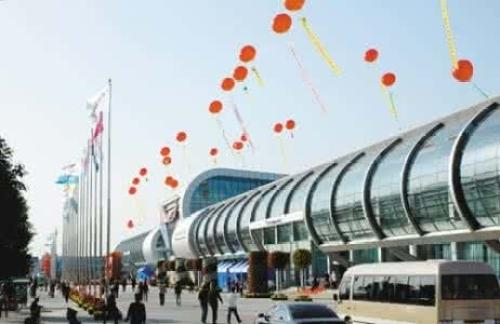
地标名称：中塑国际会展中心
所在城市：宁波市·余姚市